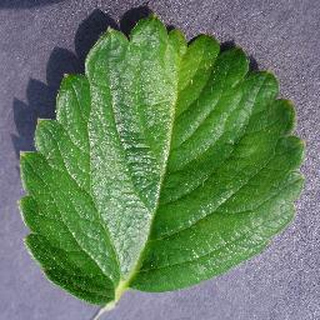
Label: healthy_strawberry